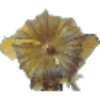
Label: physalis_with_husk